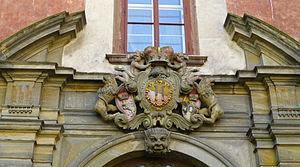
Armoiries à identifier, au château de Libochovice: celles du comte Dietrichstein, commanditaire de Della Porta en 1658?